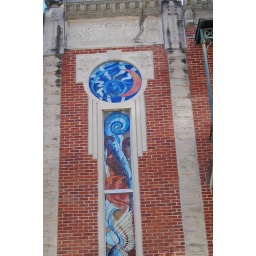
Stained glass on one of the building in downtown ES, AR.